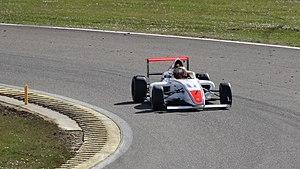
51e Coupes de Pâques (sport automobile), sur le Circuit Paul Armagnac à Nogaro (Gers)
La saison 2018 du championnat de France de Formule 4 se déroule du 1ᵉʳ avril au 14 octobre au sein du format championnat de France des Circuits pour la majorité des épreuves. Il s'agit de la première édition du championnat en tant que championnat certifié par la FIA. Le Brésilien Caio Collet est sacré champion.